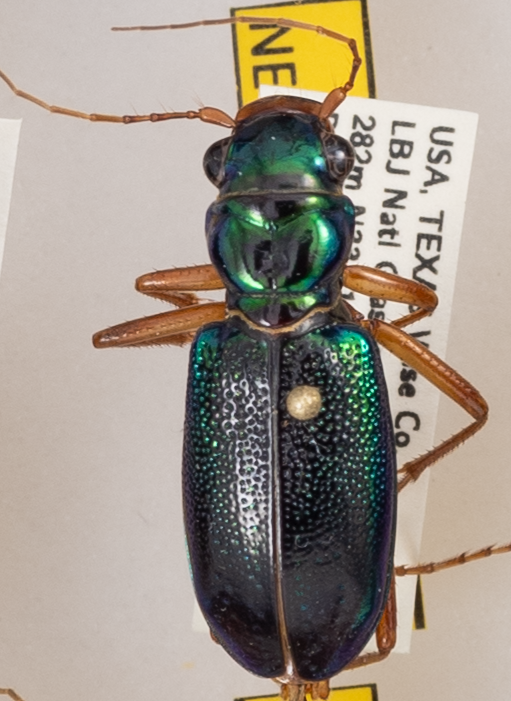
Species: Tetracha virginica
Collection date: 2019-08-14
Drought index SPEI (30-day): -0.476
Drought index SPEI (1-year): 1.45
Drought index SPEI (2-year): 0.47